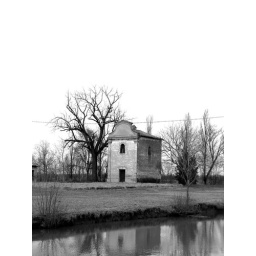
Vertical San Genesio in black and white